Indo-Greek art

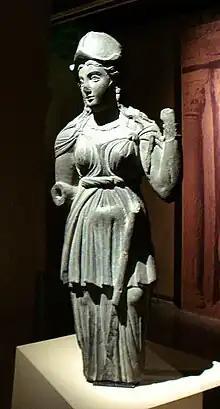
Gandharan Athena Lahore Museum

Intaglio gems from northwest India, showing an evolution from Greek workmanship to more degraded forms, range from circa 2nd century BCE to 2nd century CE.